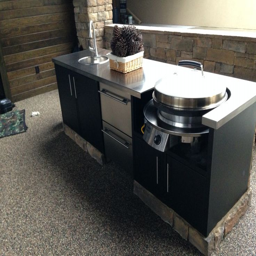
custom built all kitchen with the grill .